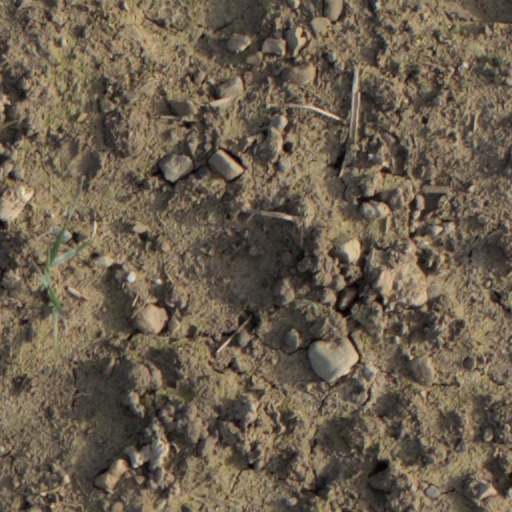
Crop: wheat